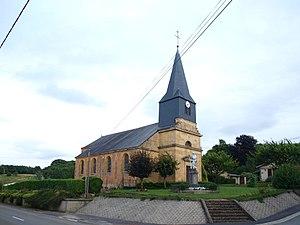
Montcheutin (Ardennes, France)